Reifenstein schools

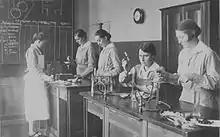
Chemistry education, Maidhof 1926

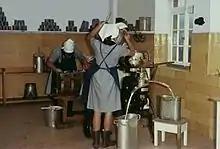
Reifensteiner students 1985 in Wittgenstein dairy

The Reifenstein schools were the various schools of higher education for women associated with the Reifensteiner Verband.